Vince Sorrenti

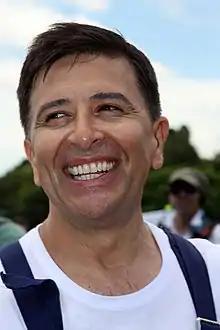
Vince Sorrenti in January 2012

Vince Sorrenti (born 21 March 1961) is an Australian stand-up comedian, writer and television presenter from Punchbowl, New South Wales. He is of Italian descent. Sorrenti performs nationally and internationally. He performs at sports hospitality, charity events, corporate events, club venues and private parties. He performs, MCs, and facilitates at around 200 events per year.